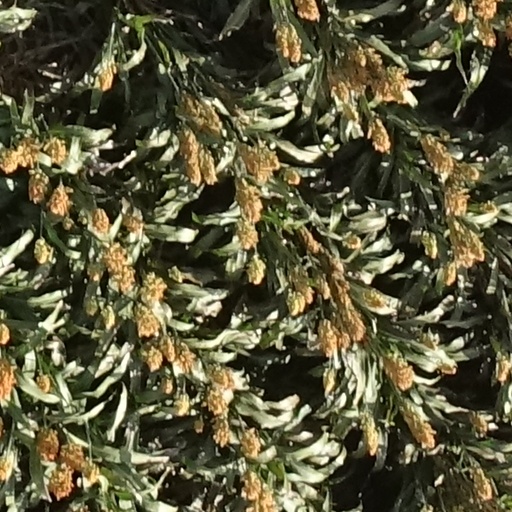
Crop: sorghum